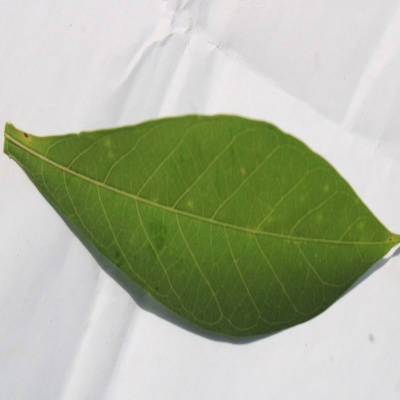
Crop: Cassava
Condition: healthy